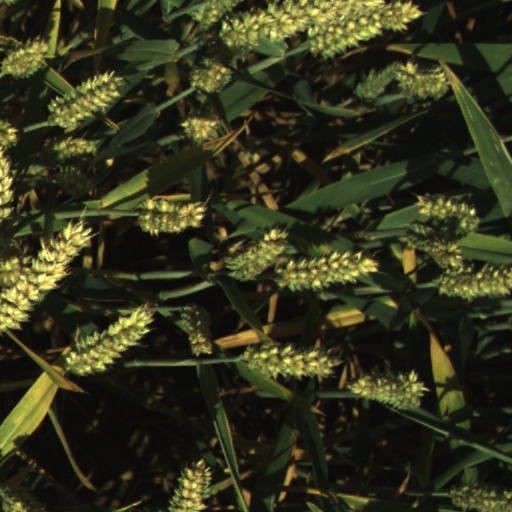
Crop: wheat